Lowell Fulson

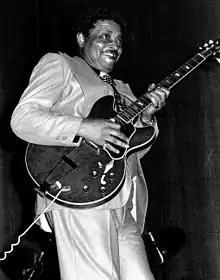
Performing in Paris in 1980

Lowell Fulson (March 31, 1921March 7, 1999) was an American blues guitarist and songwriter, in the West Coast blues tradition. He also recorded for contractual reasons as Lowell Fullsom and Lowell Fulsom. After T-Bone Walker, he was the most important figure in West Coast blues in the 1940s and 1950s.